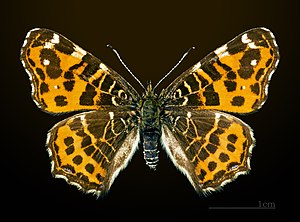
Nældesommerfugl / Udseende
Nældesommerfuglen er en sommerfugl i takvingefamilien. Den er vidt udbredt i Mellem- og Sydeuropa samt østpå gennem hele den tempererede del af Asien til Japan. I Danmark er den indvandret indenfor de sidste cirka 100 år, og kan nu træffes over næsten hele landet. Nældesommerfuglen er temmelig usædvanlig, da forårs- og sommergenerationen ikke ligner hinanden. Arten er, som navnet antyder, knyttet til planten Stor Nælde, og opholder sig gerne i områder, hvor denne plante forekommer, dvs. i frodige skovlysninger, langs veje, kanaler og grøfter, moser og tilgroede enge. Nældesommerfuglen er ikke territorial som de andre takvinger.